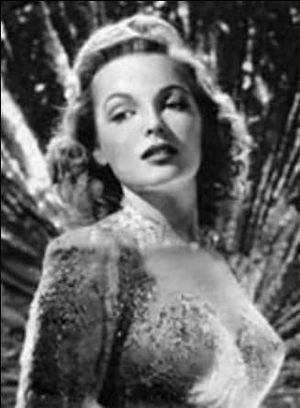
Elyse Knox
Elyse Knox, egentlig Elsie Lillian Kornbrath var en amerikansk skuespillerinde og tidligere model. Hun var mor til blandt andet skuespilleren Mark Harmon.